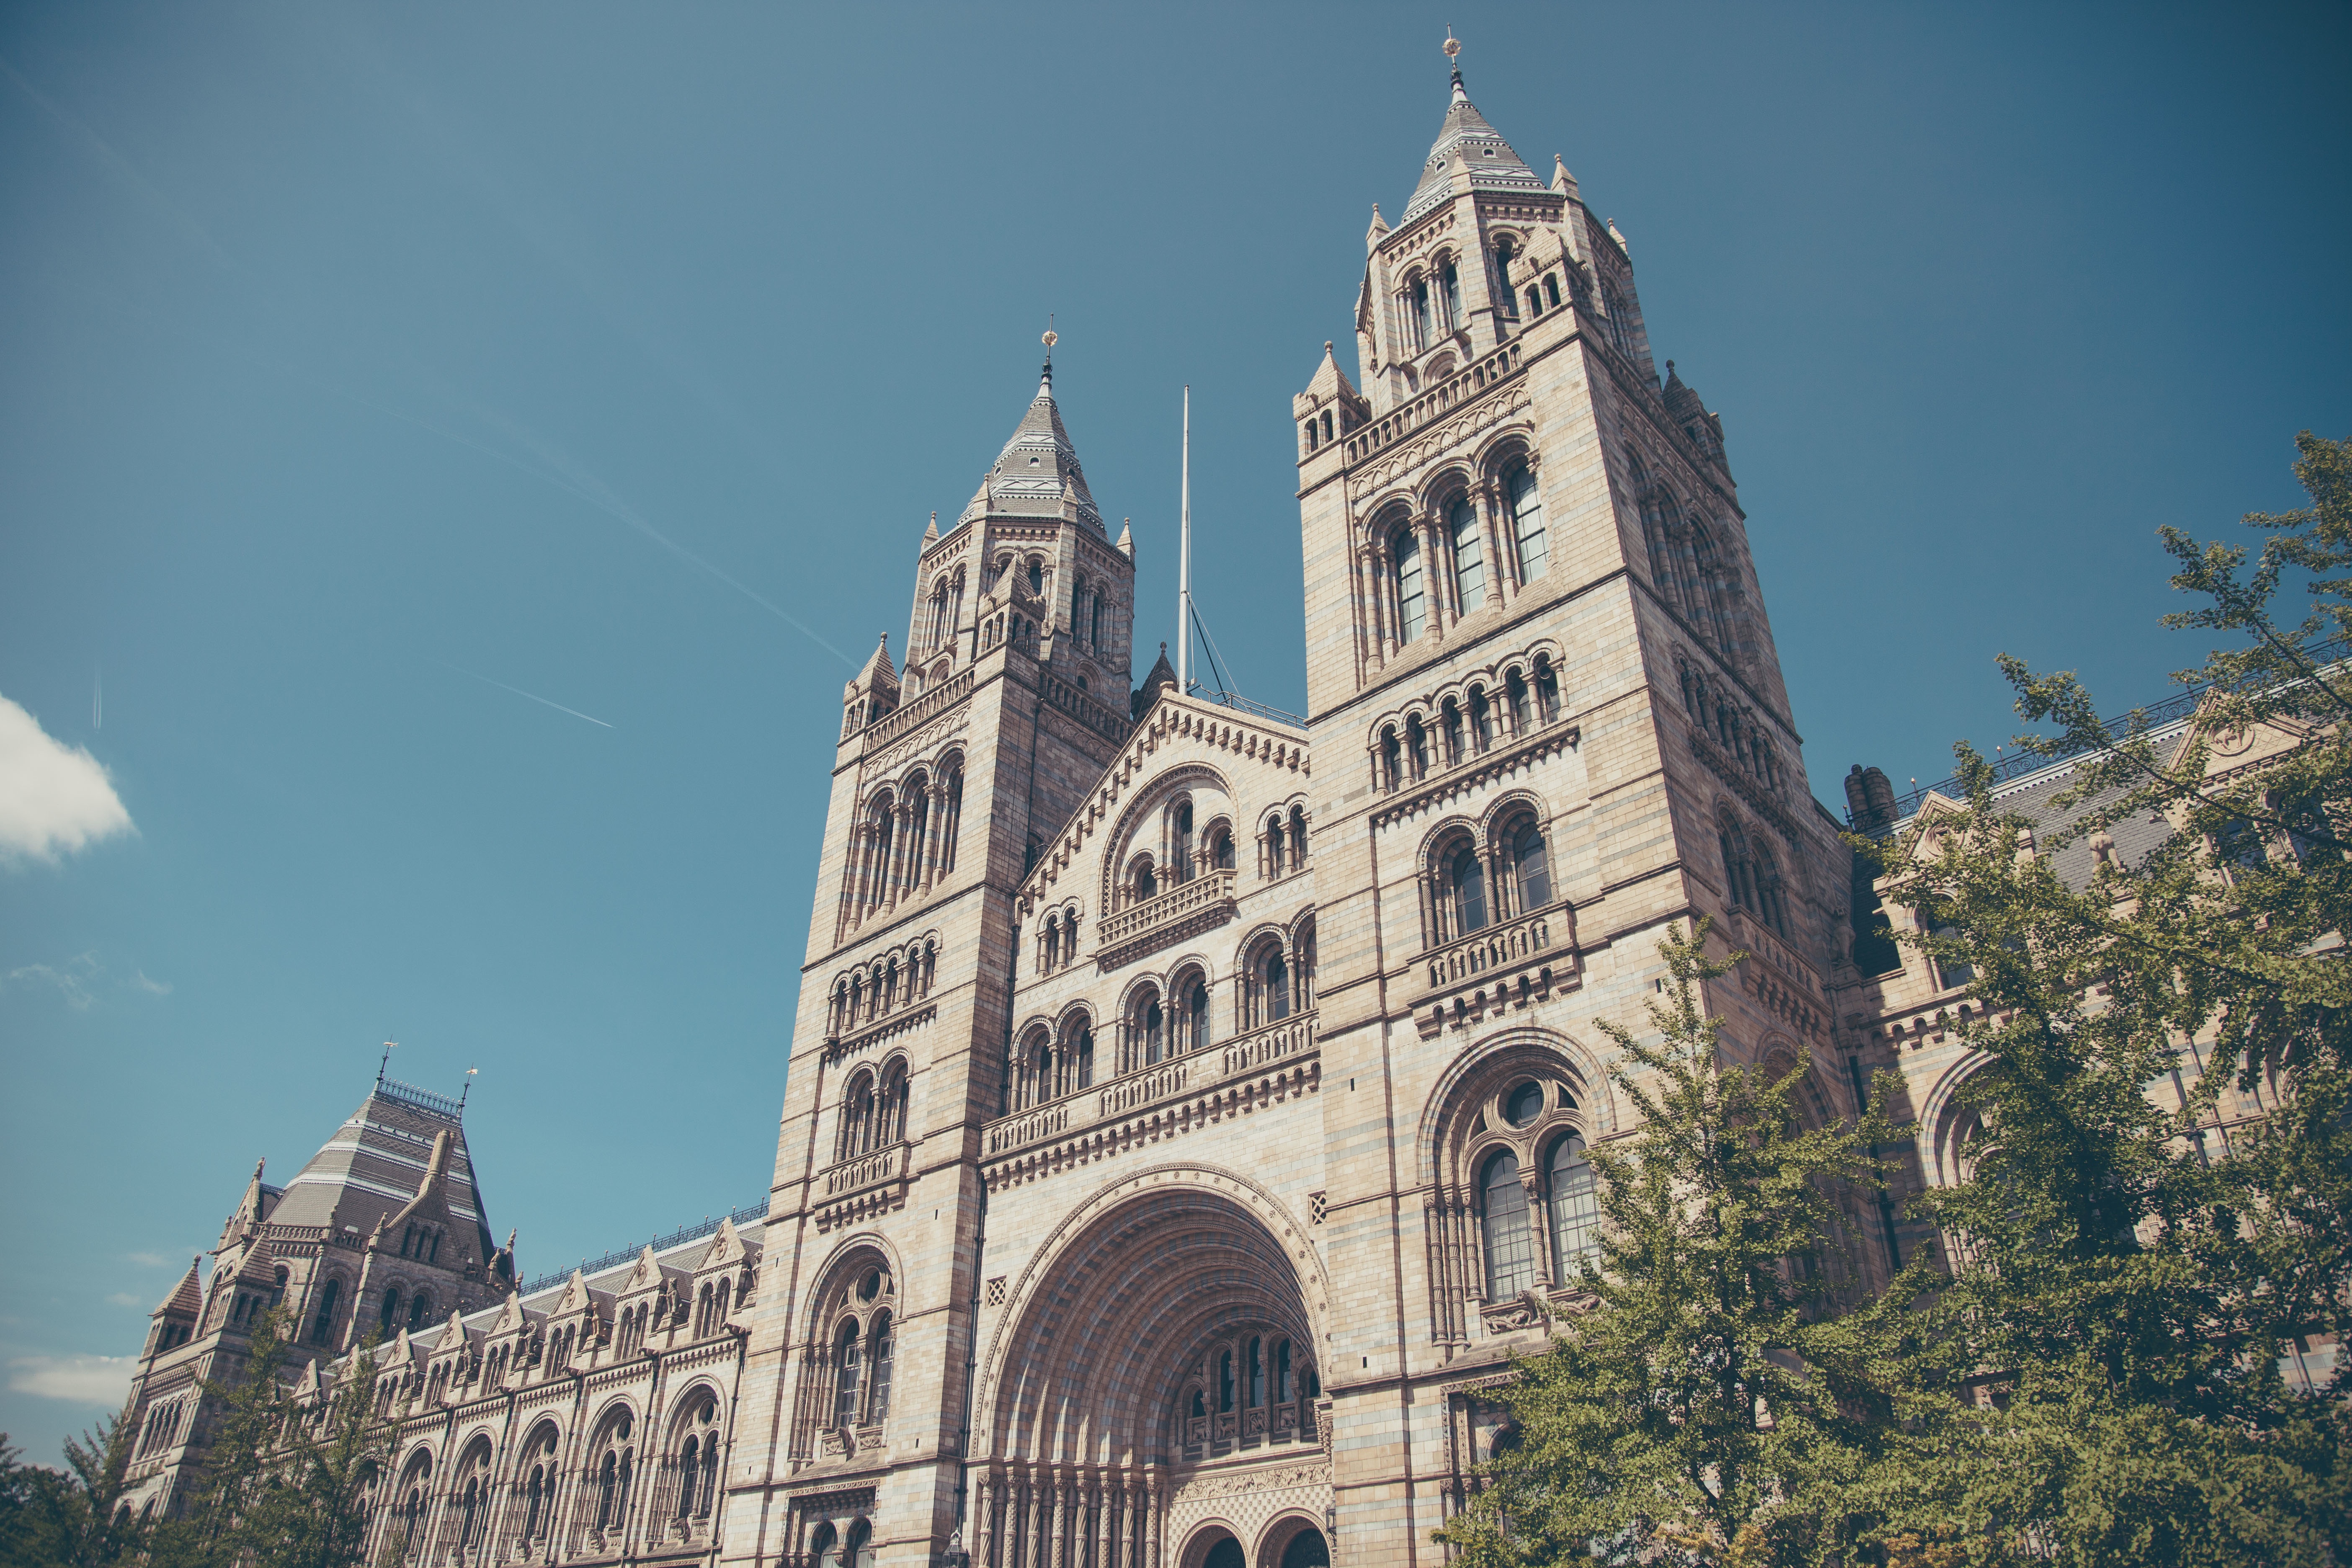
architecture, window, town, building, palace, tower, landmark, facade, church, cathedral, place of worship, spire, historical, basilica, gothic architecture